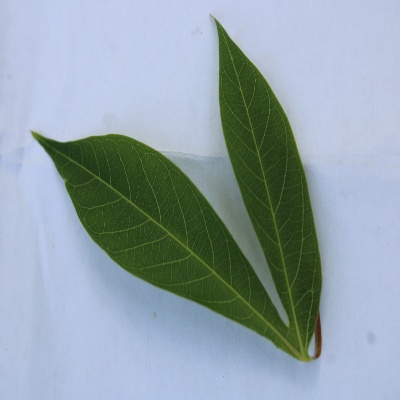
Crop: Cassava
Condition: healthy